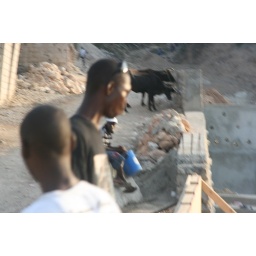
This narrow road leads up a hill in rural Haiti south of Port au Prince